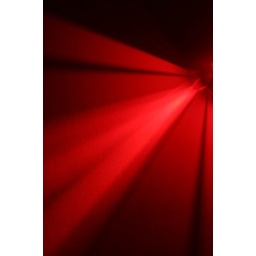
Red light against a white wall